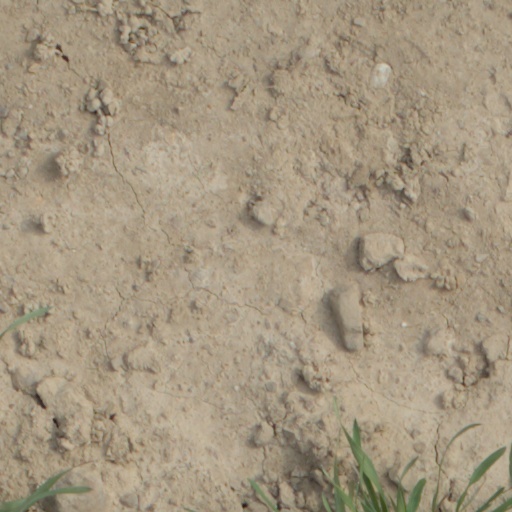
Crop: wheat